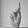
ASL letter: K